Steve Tuckwell

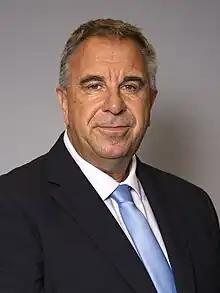
Official portrait, 2023

Steven Tuckwell (born 1968 or 1969) is a British politician who became the Member of Parliament (MP) for Uxbridge and South Ruislip from 2023 to 2024, in which he succeeded Boris Johnson, the former Prime Minister of the United Kingdom. A member of the Conservative Party, he has also sat on Hillingdon Borough Council since 2018.